Daria

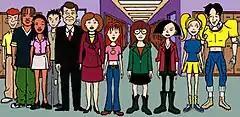
L to R: Upchuck, Mack, Jodie, Trent, Jake, Helen, Quinn, Daria, Jane, Brittany, Kevin.

Daria Morgendorffer, the show's titular character, first appeared on MTV as a recurring character in Mike Judge's "Beavis and Butt-Head". MTV senior vice president and creative director Abby Terkuhle explained that when that show "became successful, we ... created Daria's character because we wanted a smart female who could serve as the foil". Daria's original design was created by Bill Peckmann while working for J.J. Sedelmaier Productions during Beavis and Butt-Head's first season. During production of "Beavis and Butt-Head"s final seasons, MTV representatives, wanting to bring in a higher female demographic to the channel, approached story editor Glenn Eichler, offering a spin-off series for Daria. In 1995, a five-minute pilot, "Sealed with a Kick", was created by Eichler and "Beavis and Butt-Head" staffer Susie Lewis (although written by Sam Johnson and Chris Marcil). Among 4 other animated pilots pitched to the channel, Daria performed the strongest in focus groups, especially among middle-school-aged participants—a fact that bothered MTV initially, as they felt their core audience at the time was instead 18- to 24-year-olds. But after show staff argued that college students don't really watch much television, MTV approved a series order of 13 episodes; both Eichler and Lewis were signed onto the series as executive producers.